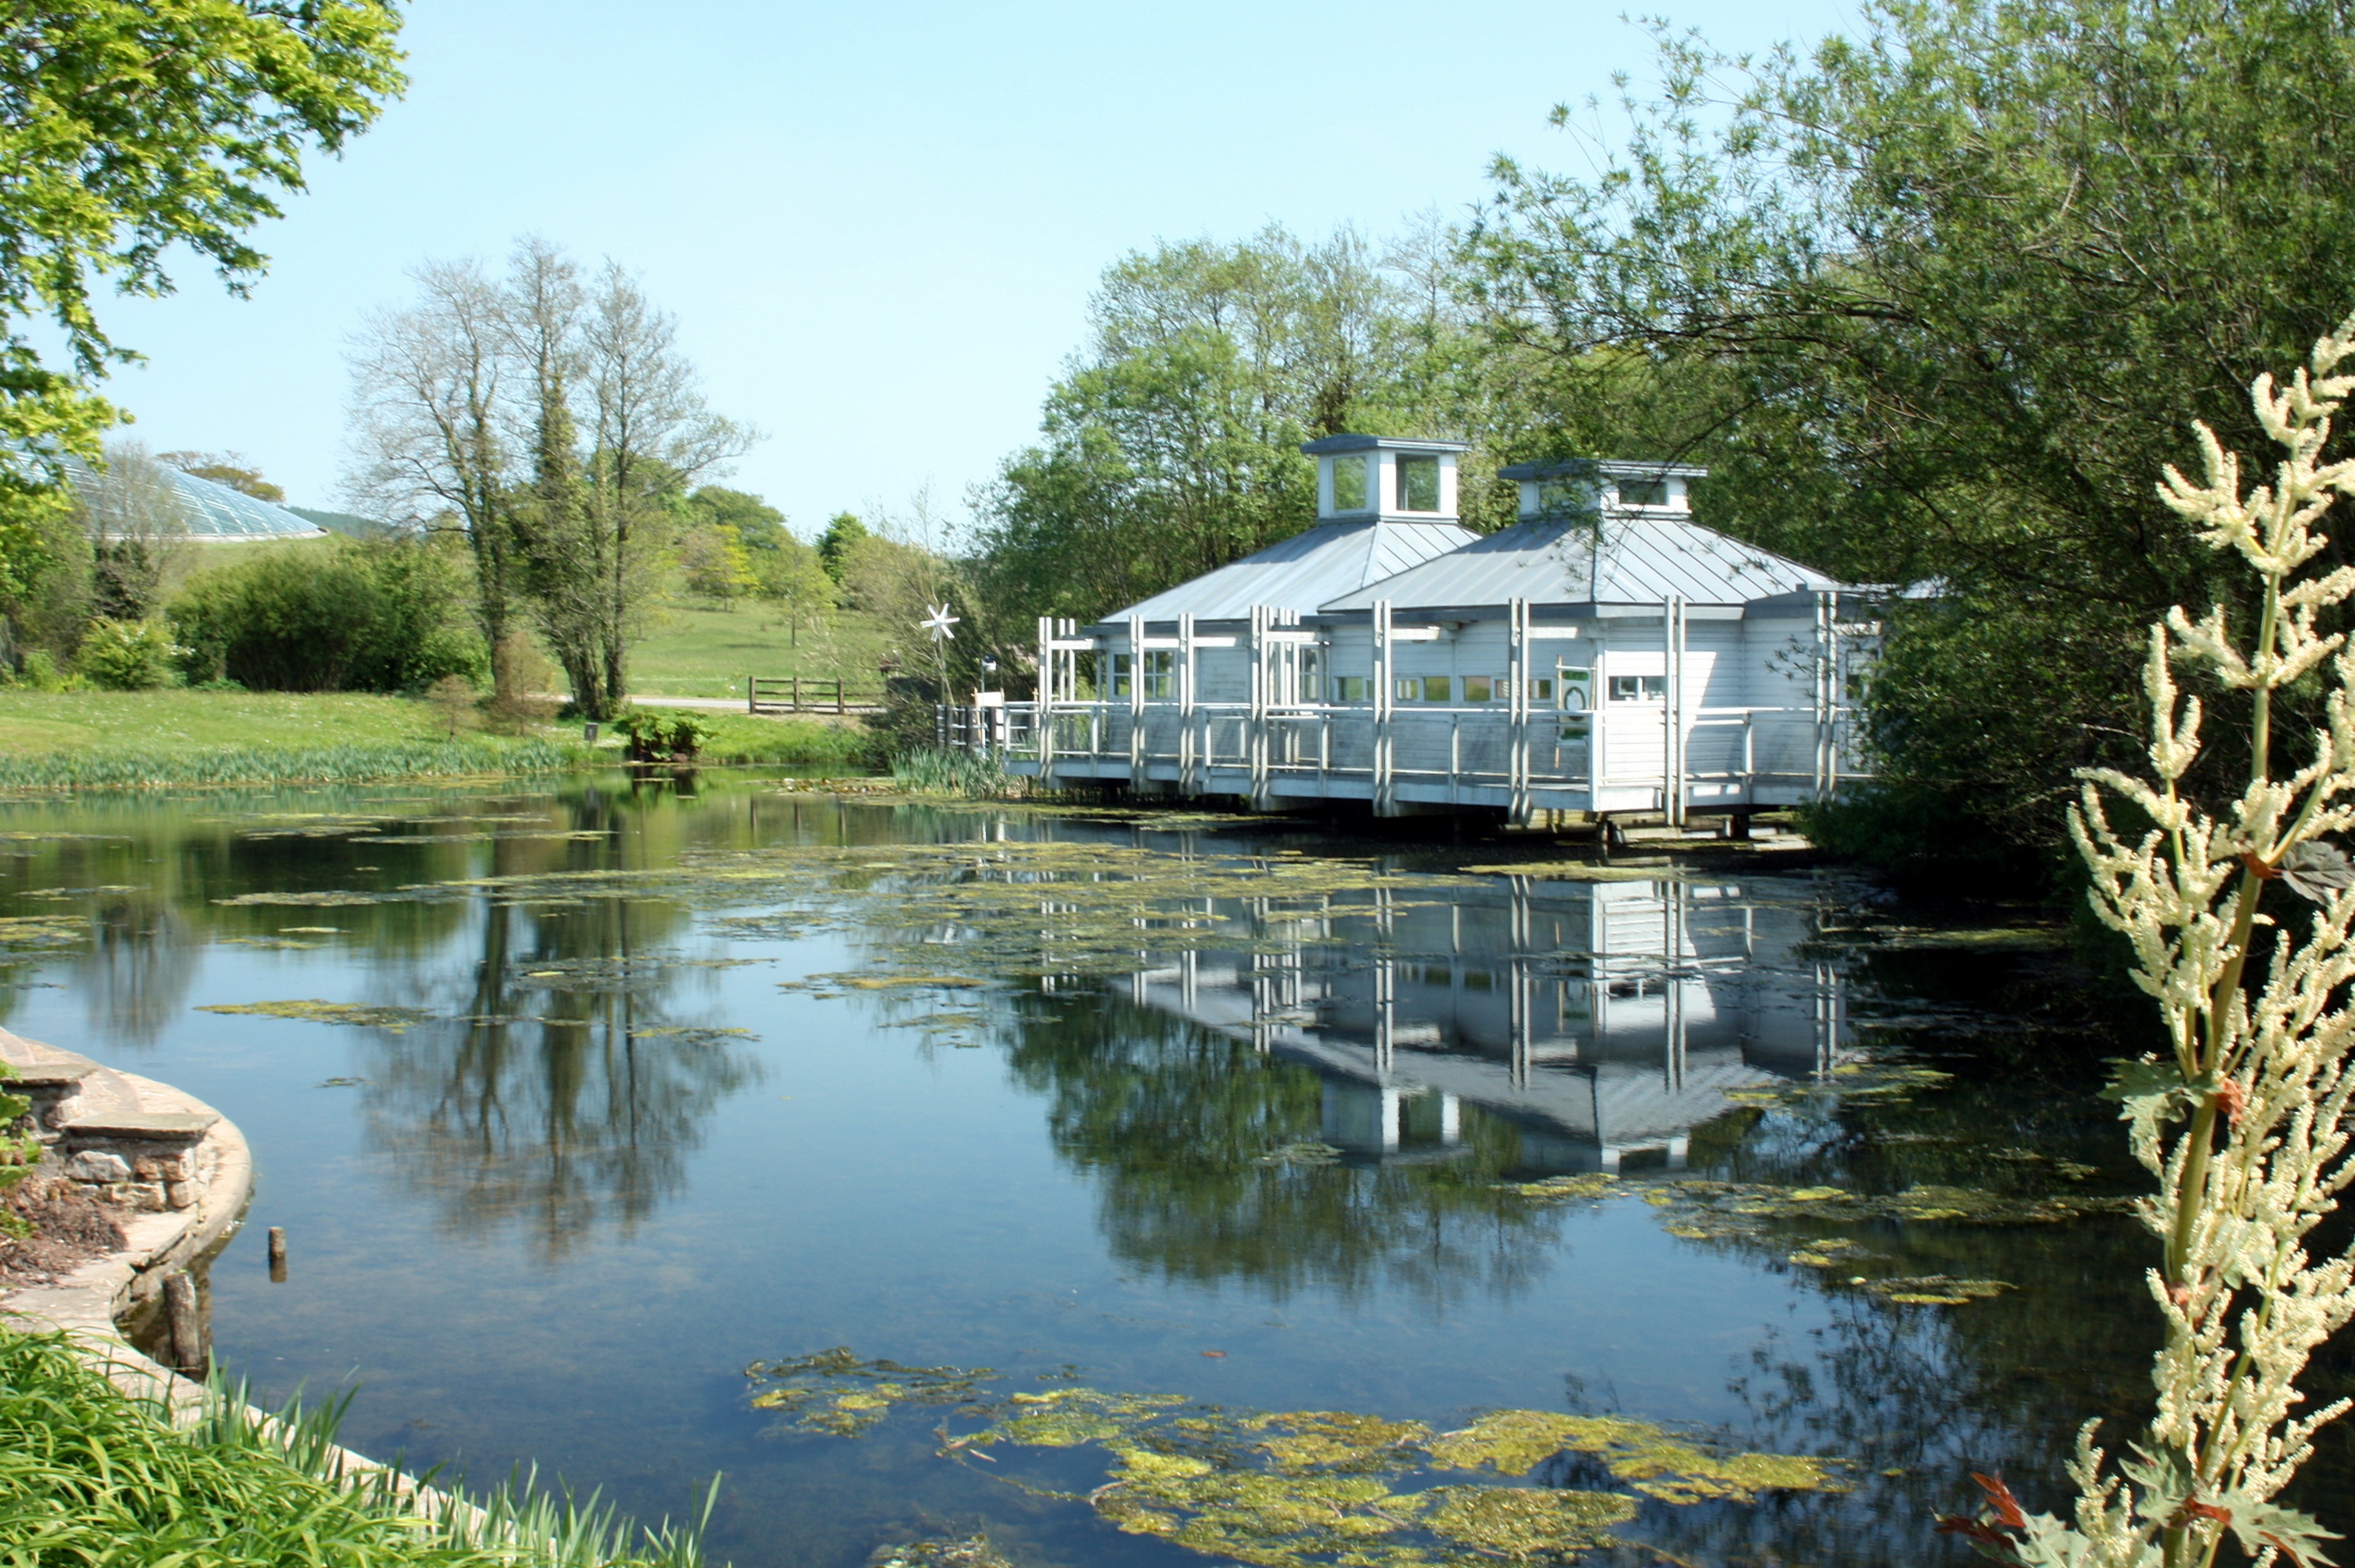
landscape, water, nature, outdoor, light, sky, lake, canal, summer, pond, reflection, vehicle, tranquil, cottage, natural, boathouse, waterway, body of water, beautiful, scene, estate, fish pond, bayou